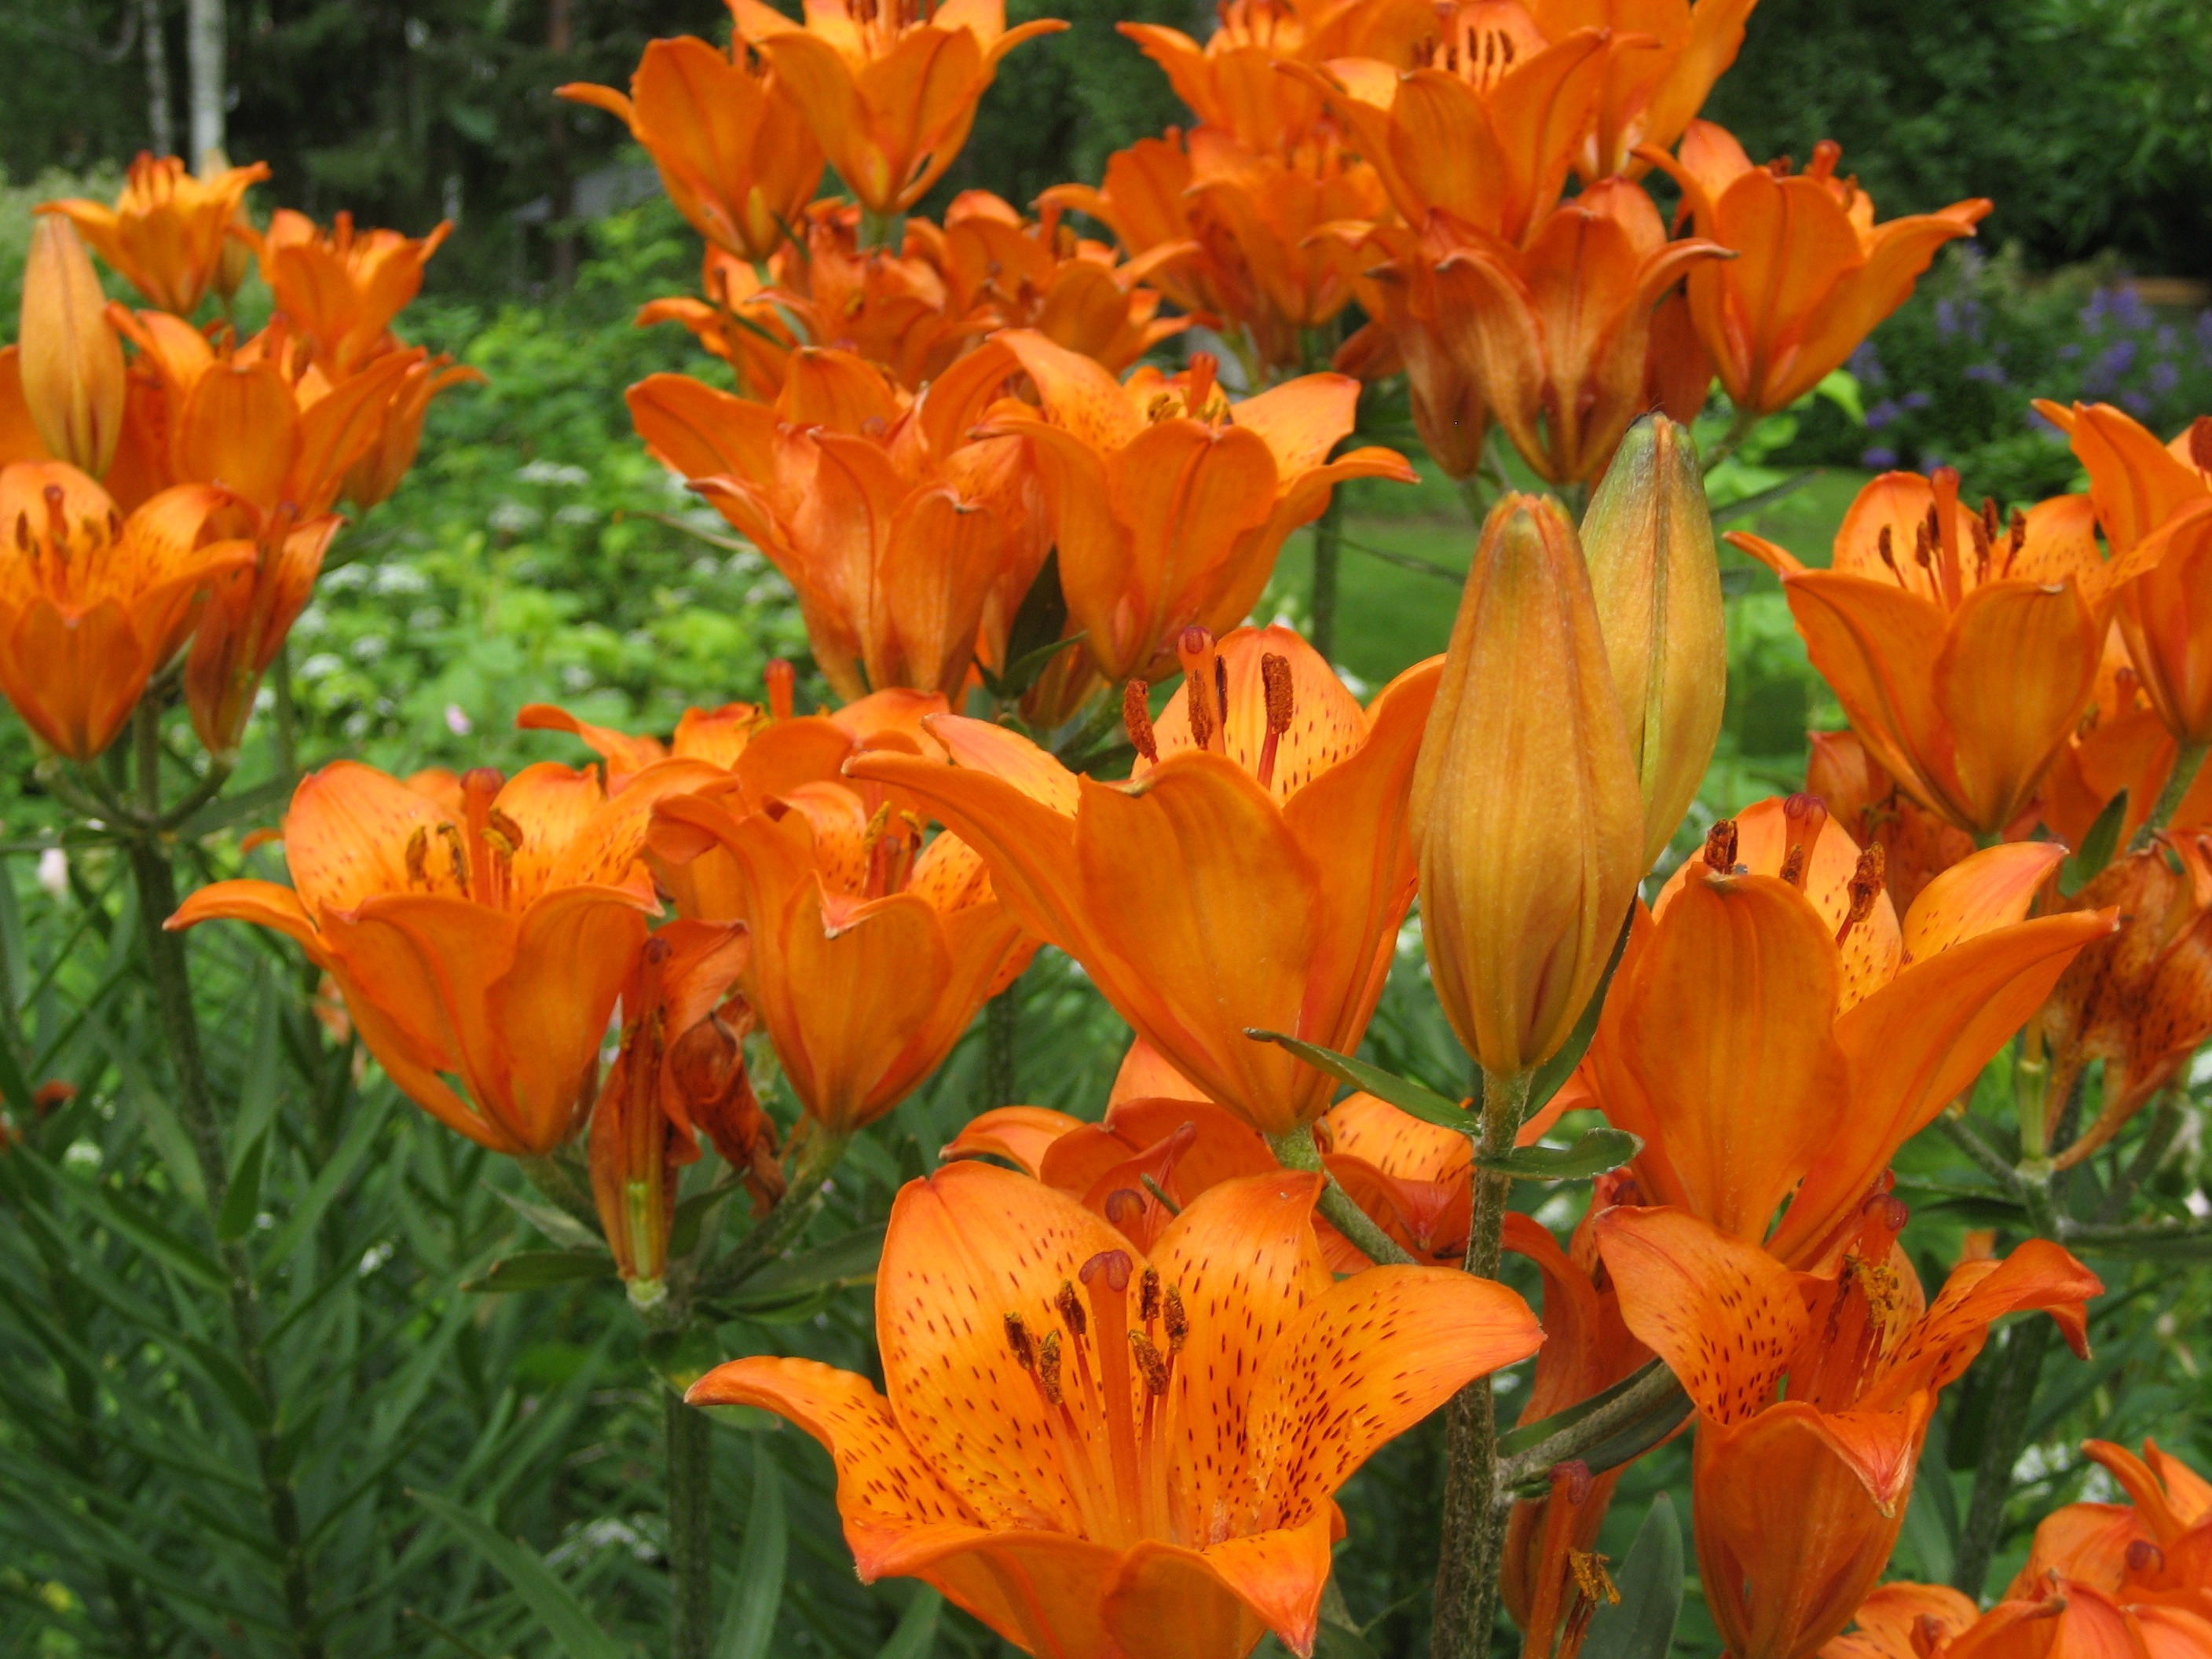
plant, flower, tulip, garden, flora, lily, flowering plant, orange lily, land plant, the emperor's crown, brown lily